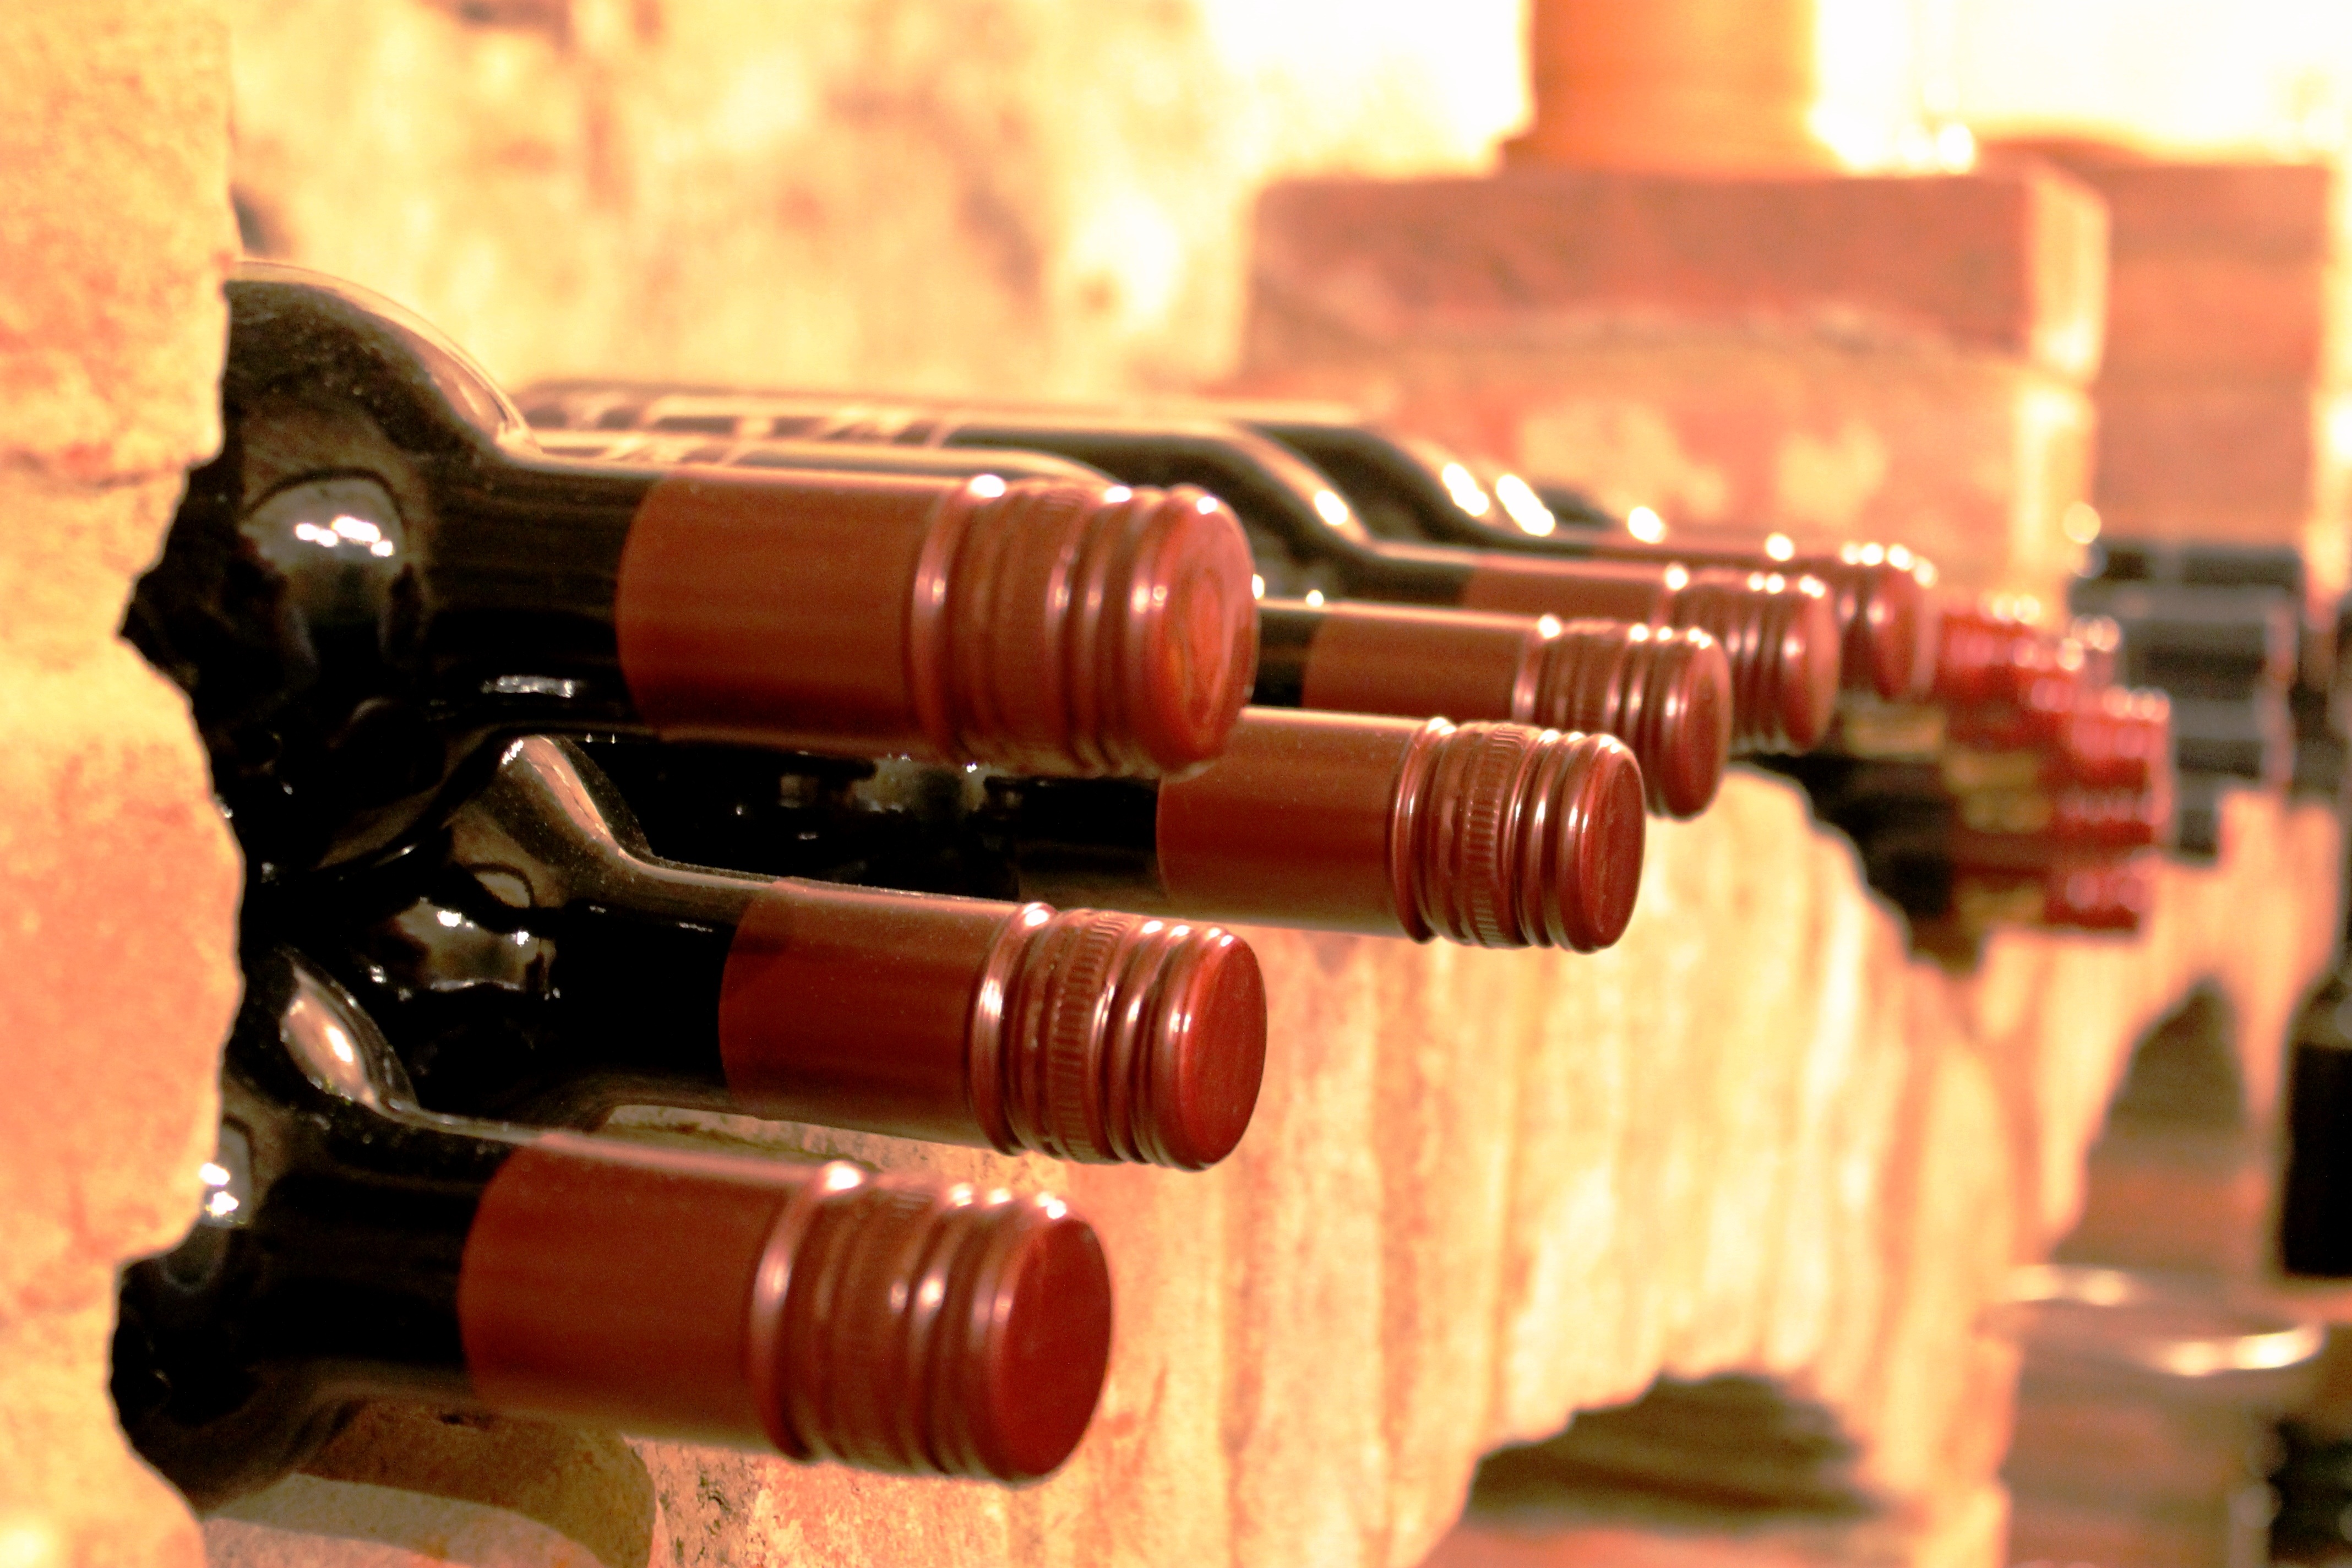
wine, red wine, weapon, gun, ammunition, cannon, cellar, wine bottles, firearm, wine storage, gun accessory